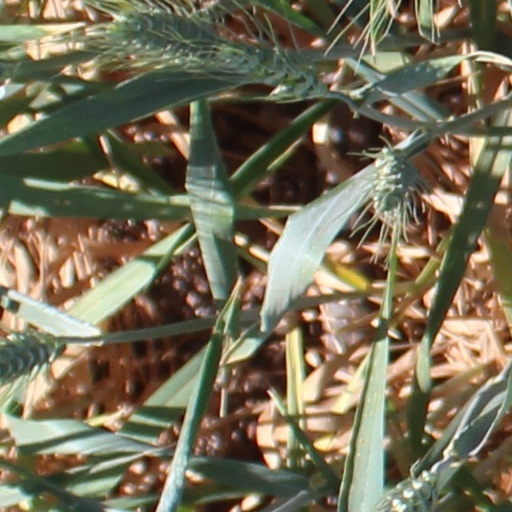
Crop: wheat